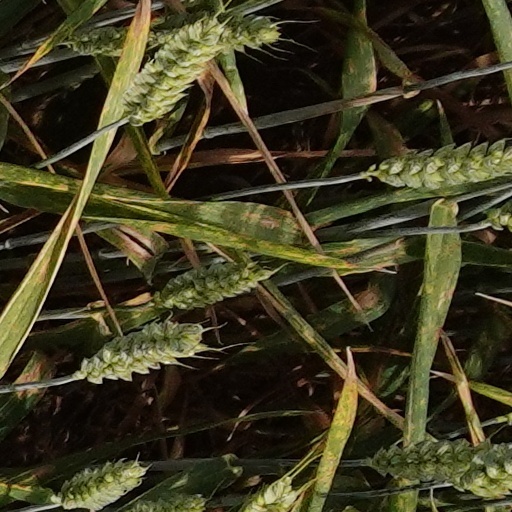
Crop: wheat